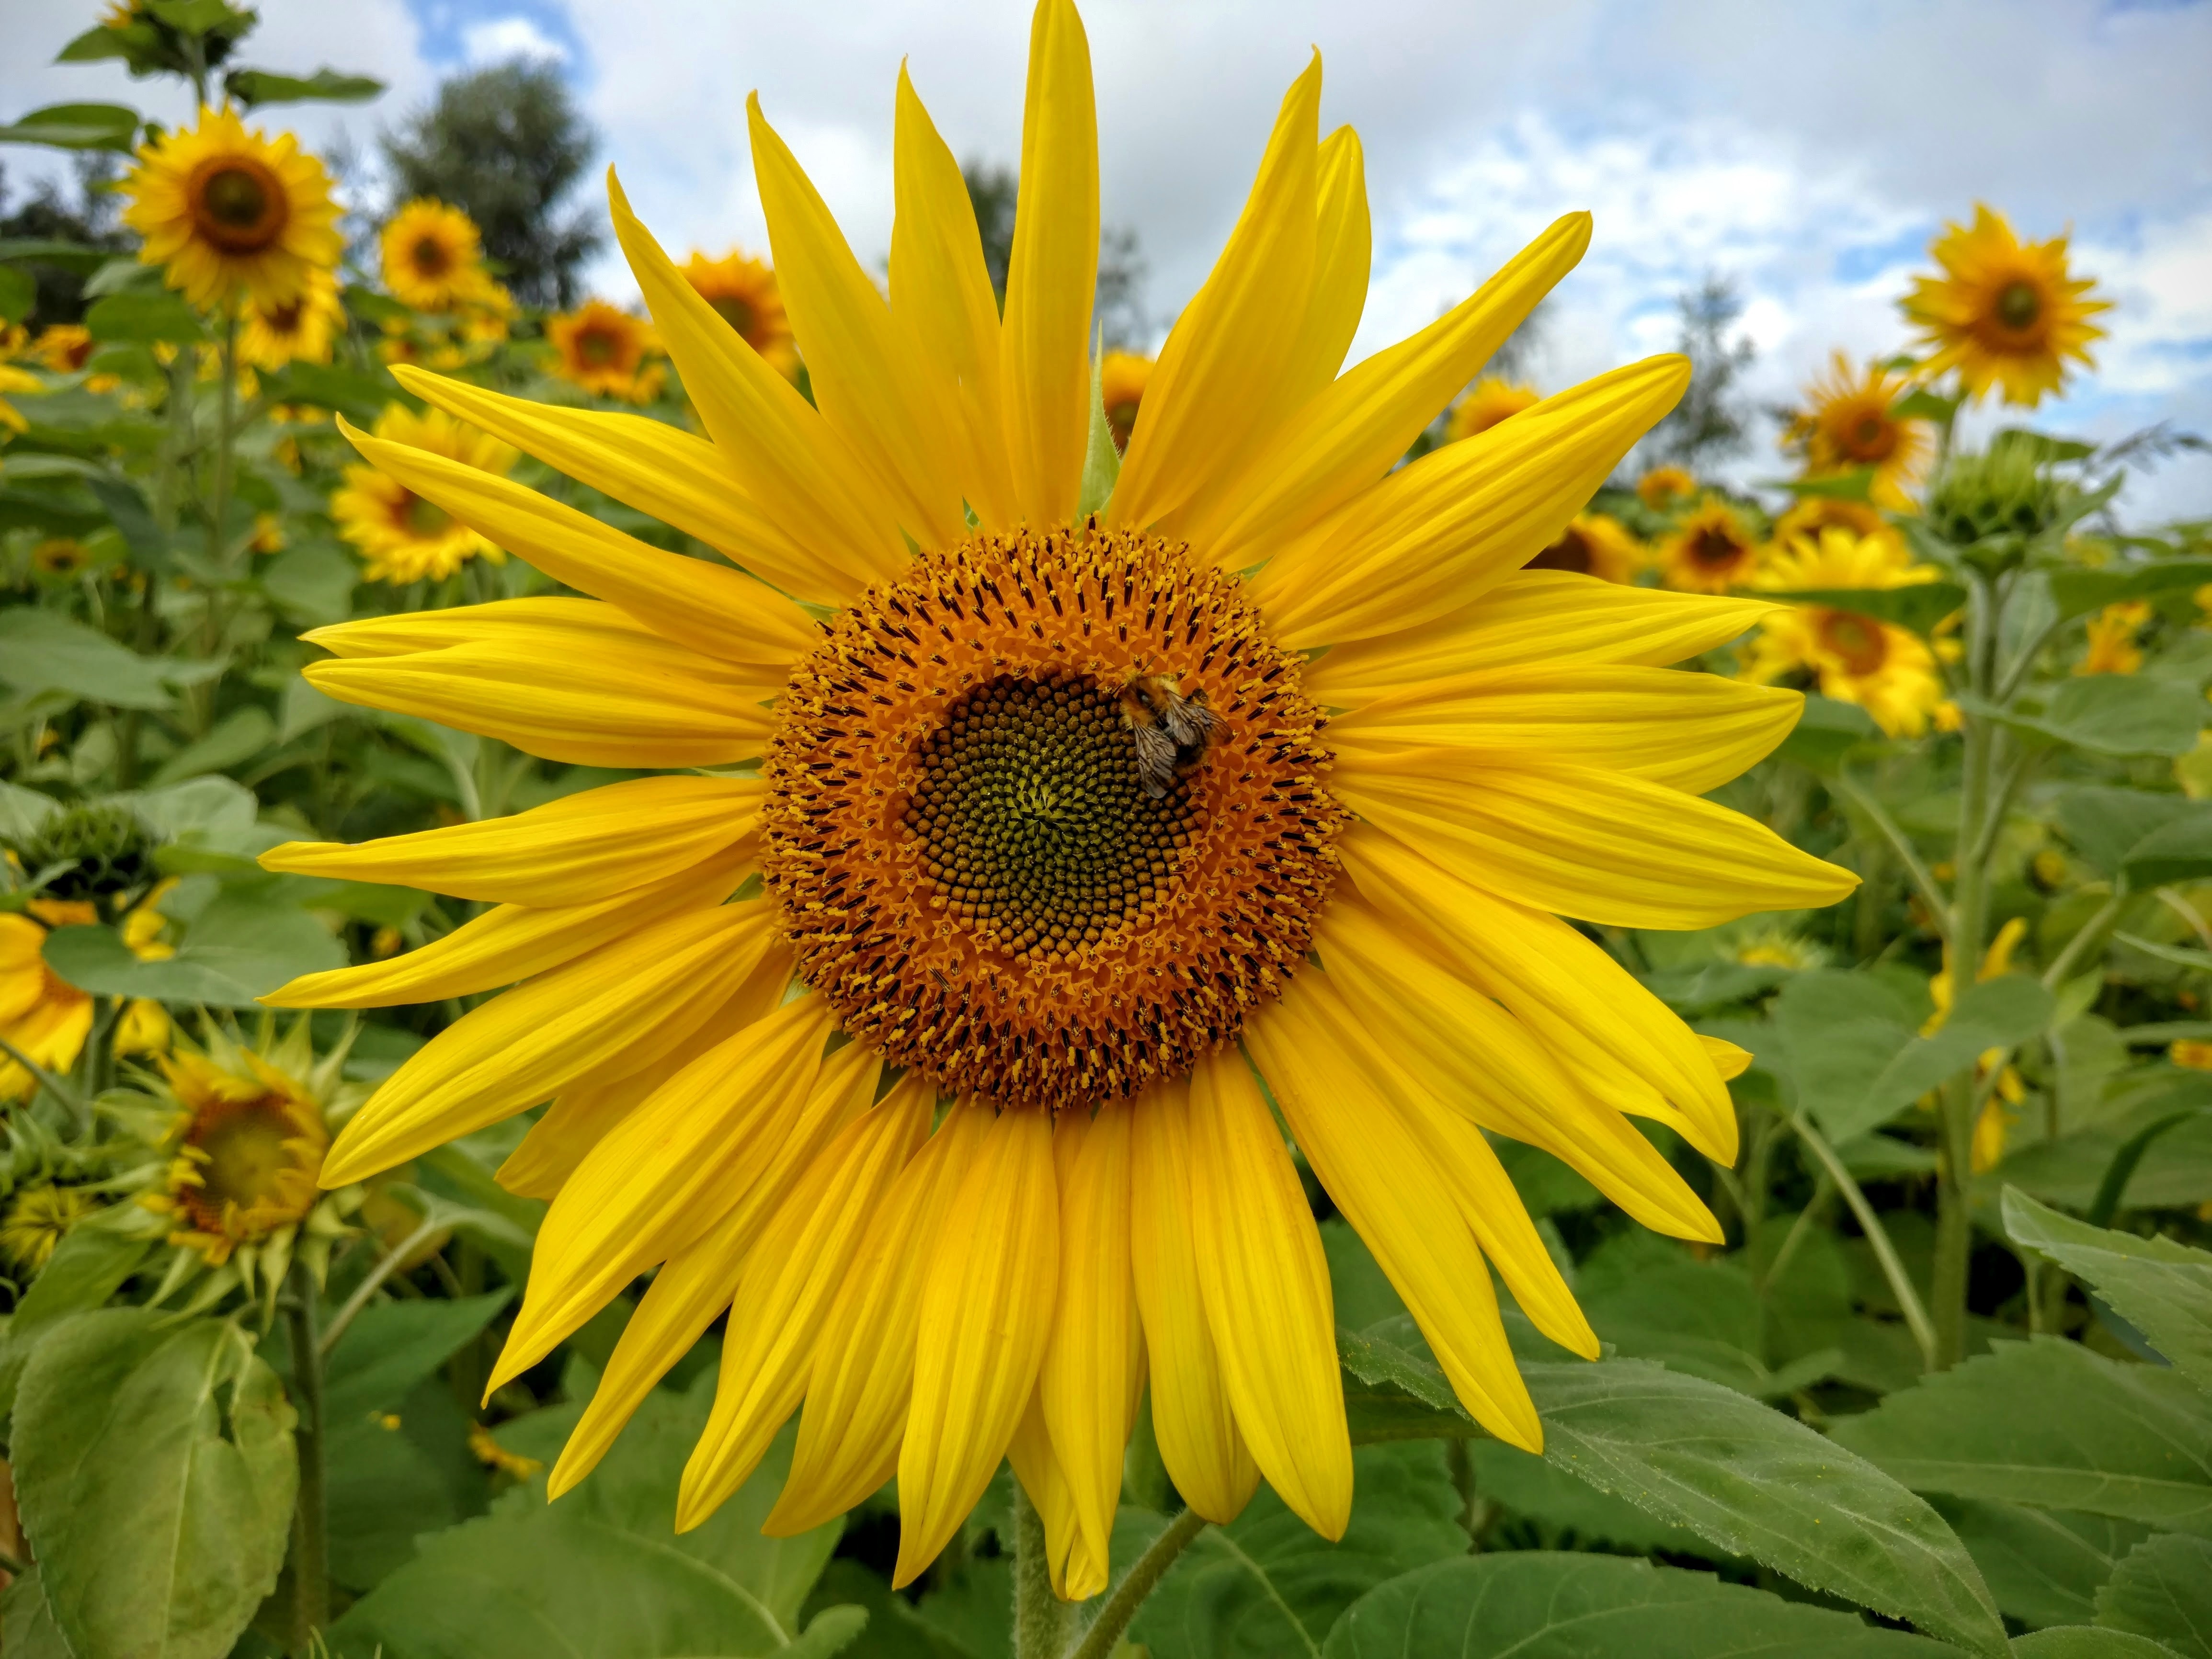
nature, plant, field, flower, summer, botany, yellow, flora, sunflower, outdoors, bee, summertime, vegetarian food, macro photography, sunflower field, flowering plant, daisy family, sunflower seed, annual plant, land plant